Sab Kushal Mangal

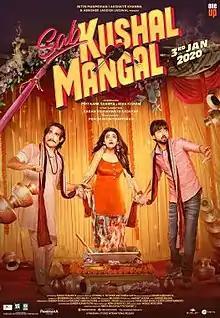
Theatrical release poster

Sab Kushal Mangal is a 2020 Indian Hindi-language romantic comedy film directed by Karan Vishwanath Kashyap. The film stars Akshaye Khanna, and newcomers Priyank Sharma and Riva Kishan. It was theatrically released in India on 3 January 2020.